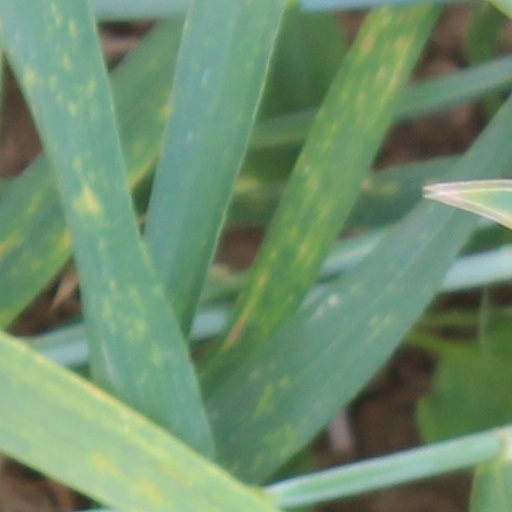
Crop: wheat